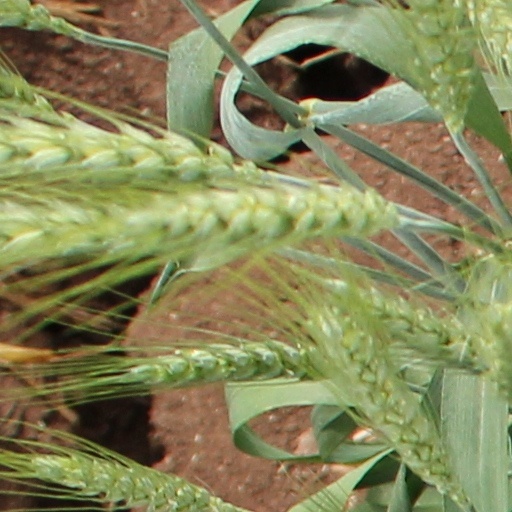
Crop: wheat